Calcutta Polo Club

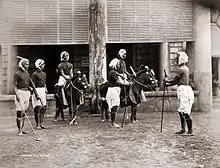

The modern game of polo, though formalised and popularised by the British, is derived from Manipur (now a state in India) who played the game known as 'Sagol Kangjei', 'Kanjai-bazee', or 'Pulu'. It was the anglicised form of the latter, referring to the wooden ball which was used, that was adopted by the sport in its slow spread to the west.